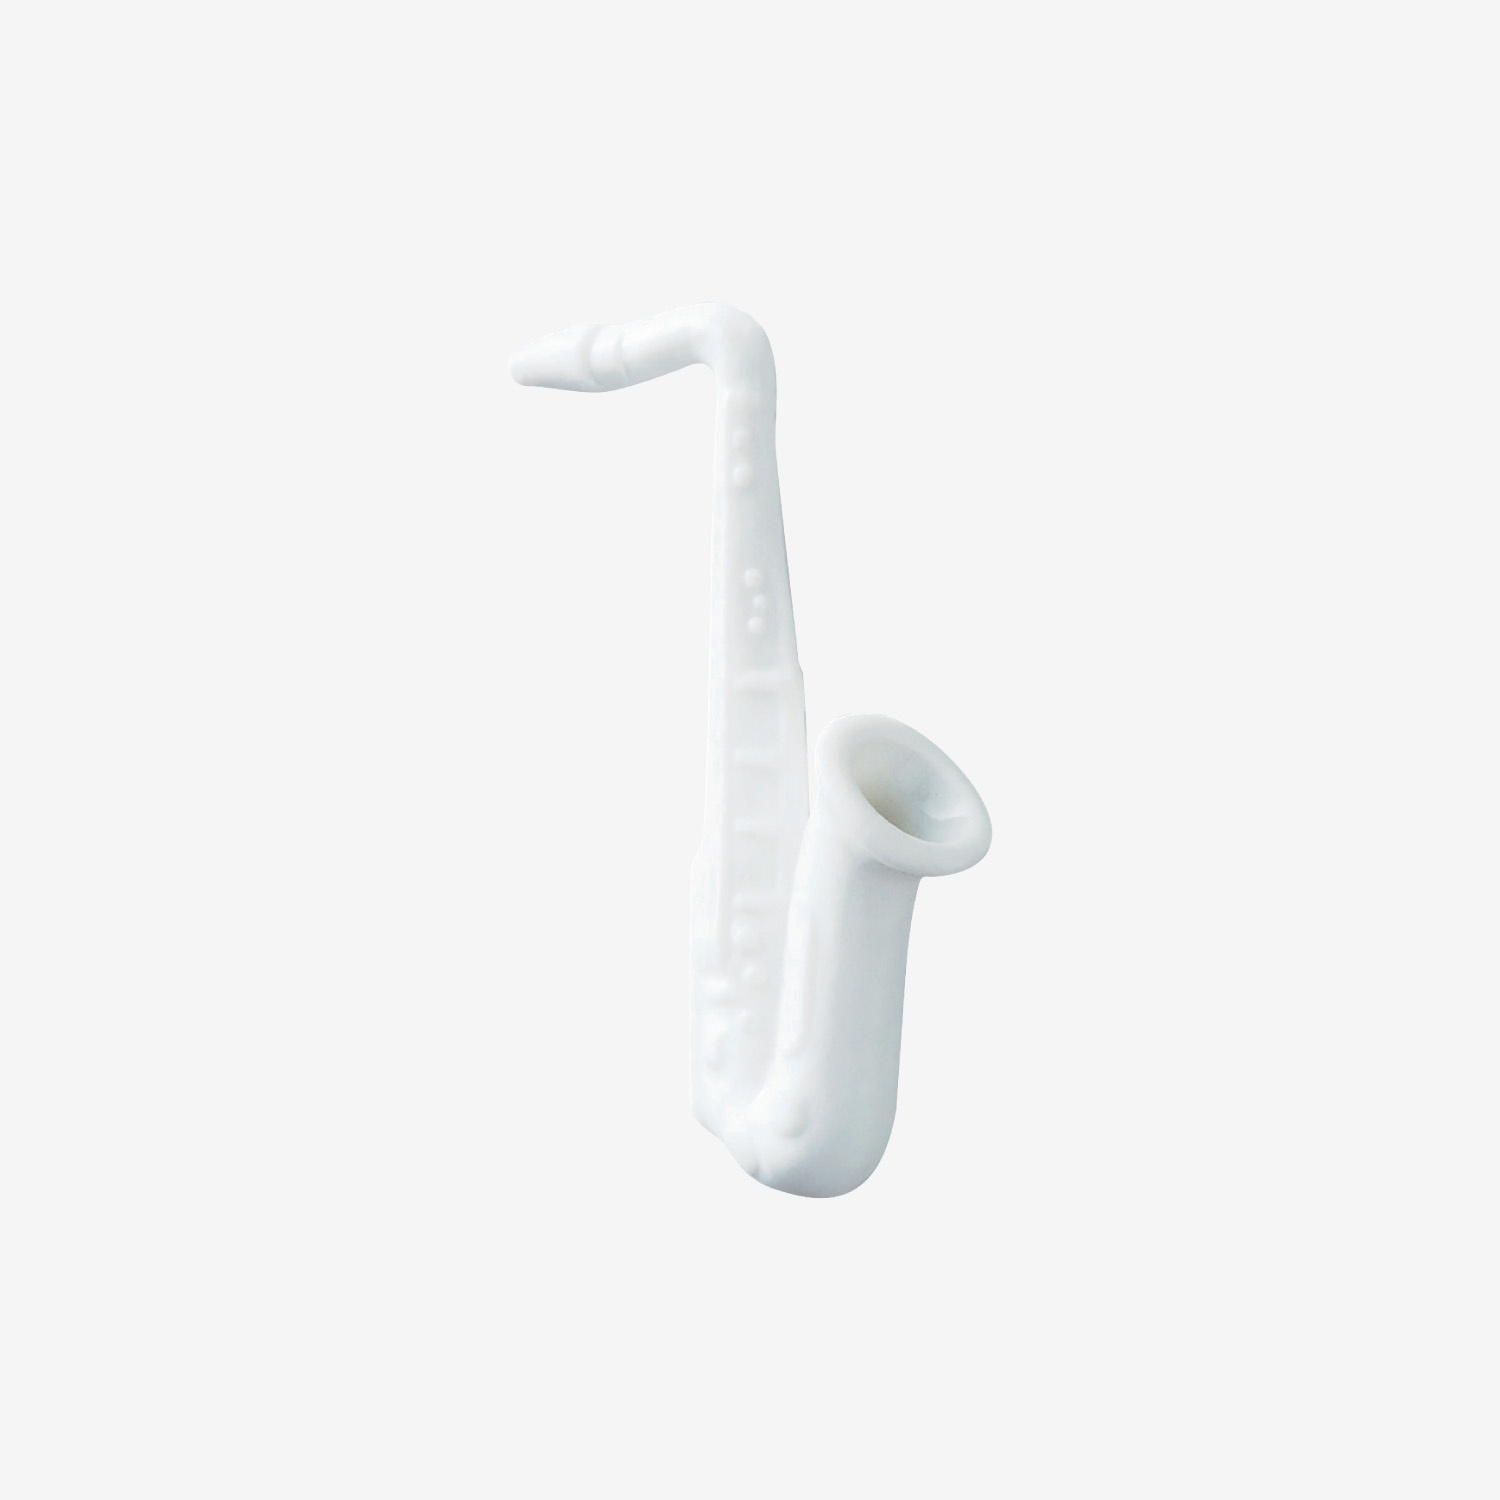
楽器オブジェ・箸置き＜サックス＞
かわいらしさの中に、細かいパーツまで再現するなど職人のこだわりが感じられる人気アイテムです。 箸置きやオブジェ、アクセサリーなど、工夫次第で様々な用途で楽しめるのもポイント。コンパクトで軽く、プレゼントにも喜ばれる一品です。 サイズ：W6×D4.5cm／重さ：10g／素材：磁器 食洗機：○ 電子レンジ：○ オーブン：× 直火：×
Brand: SAIKAI
Category: Home & Garden > Kitchen & Dining > Tableware > Flatware > Chopstick Accessories > Chopstick Holders